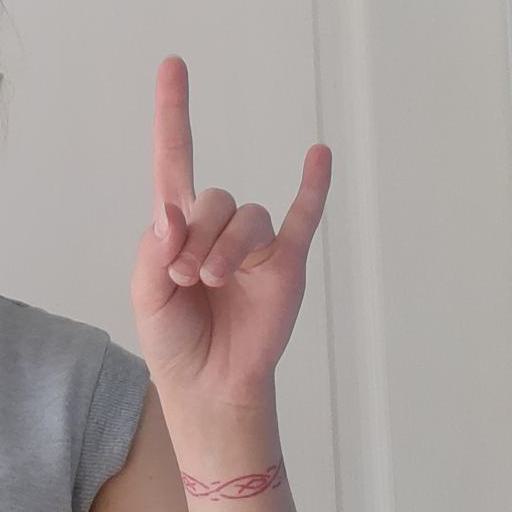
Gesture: rock